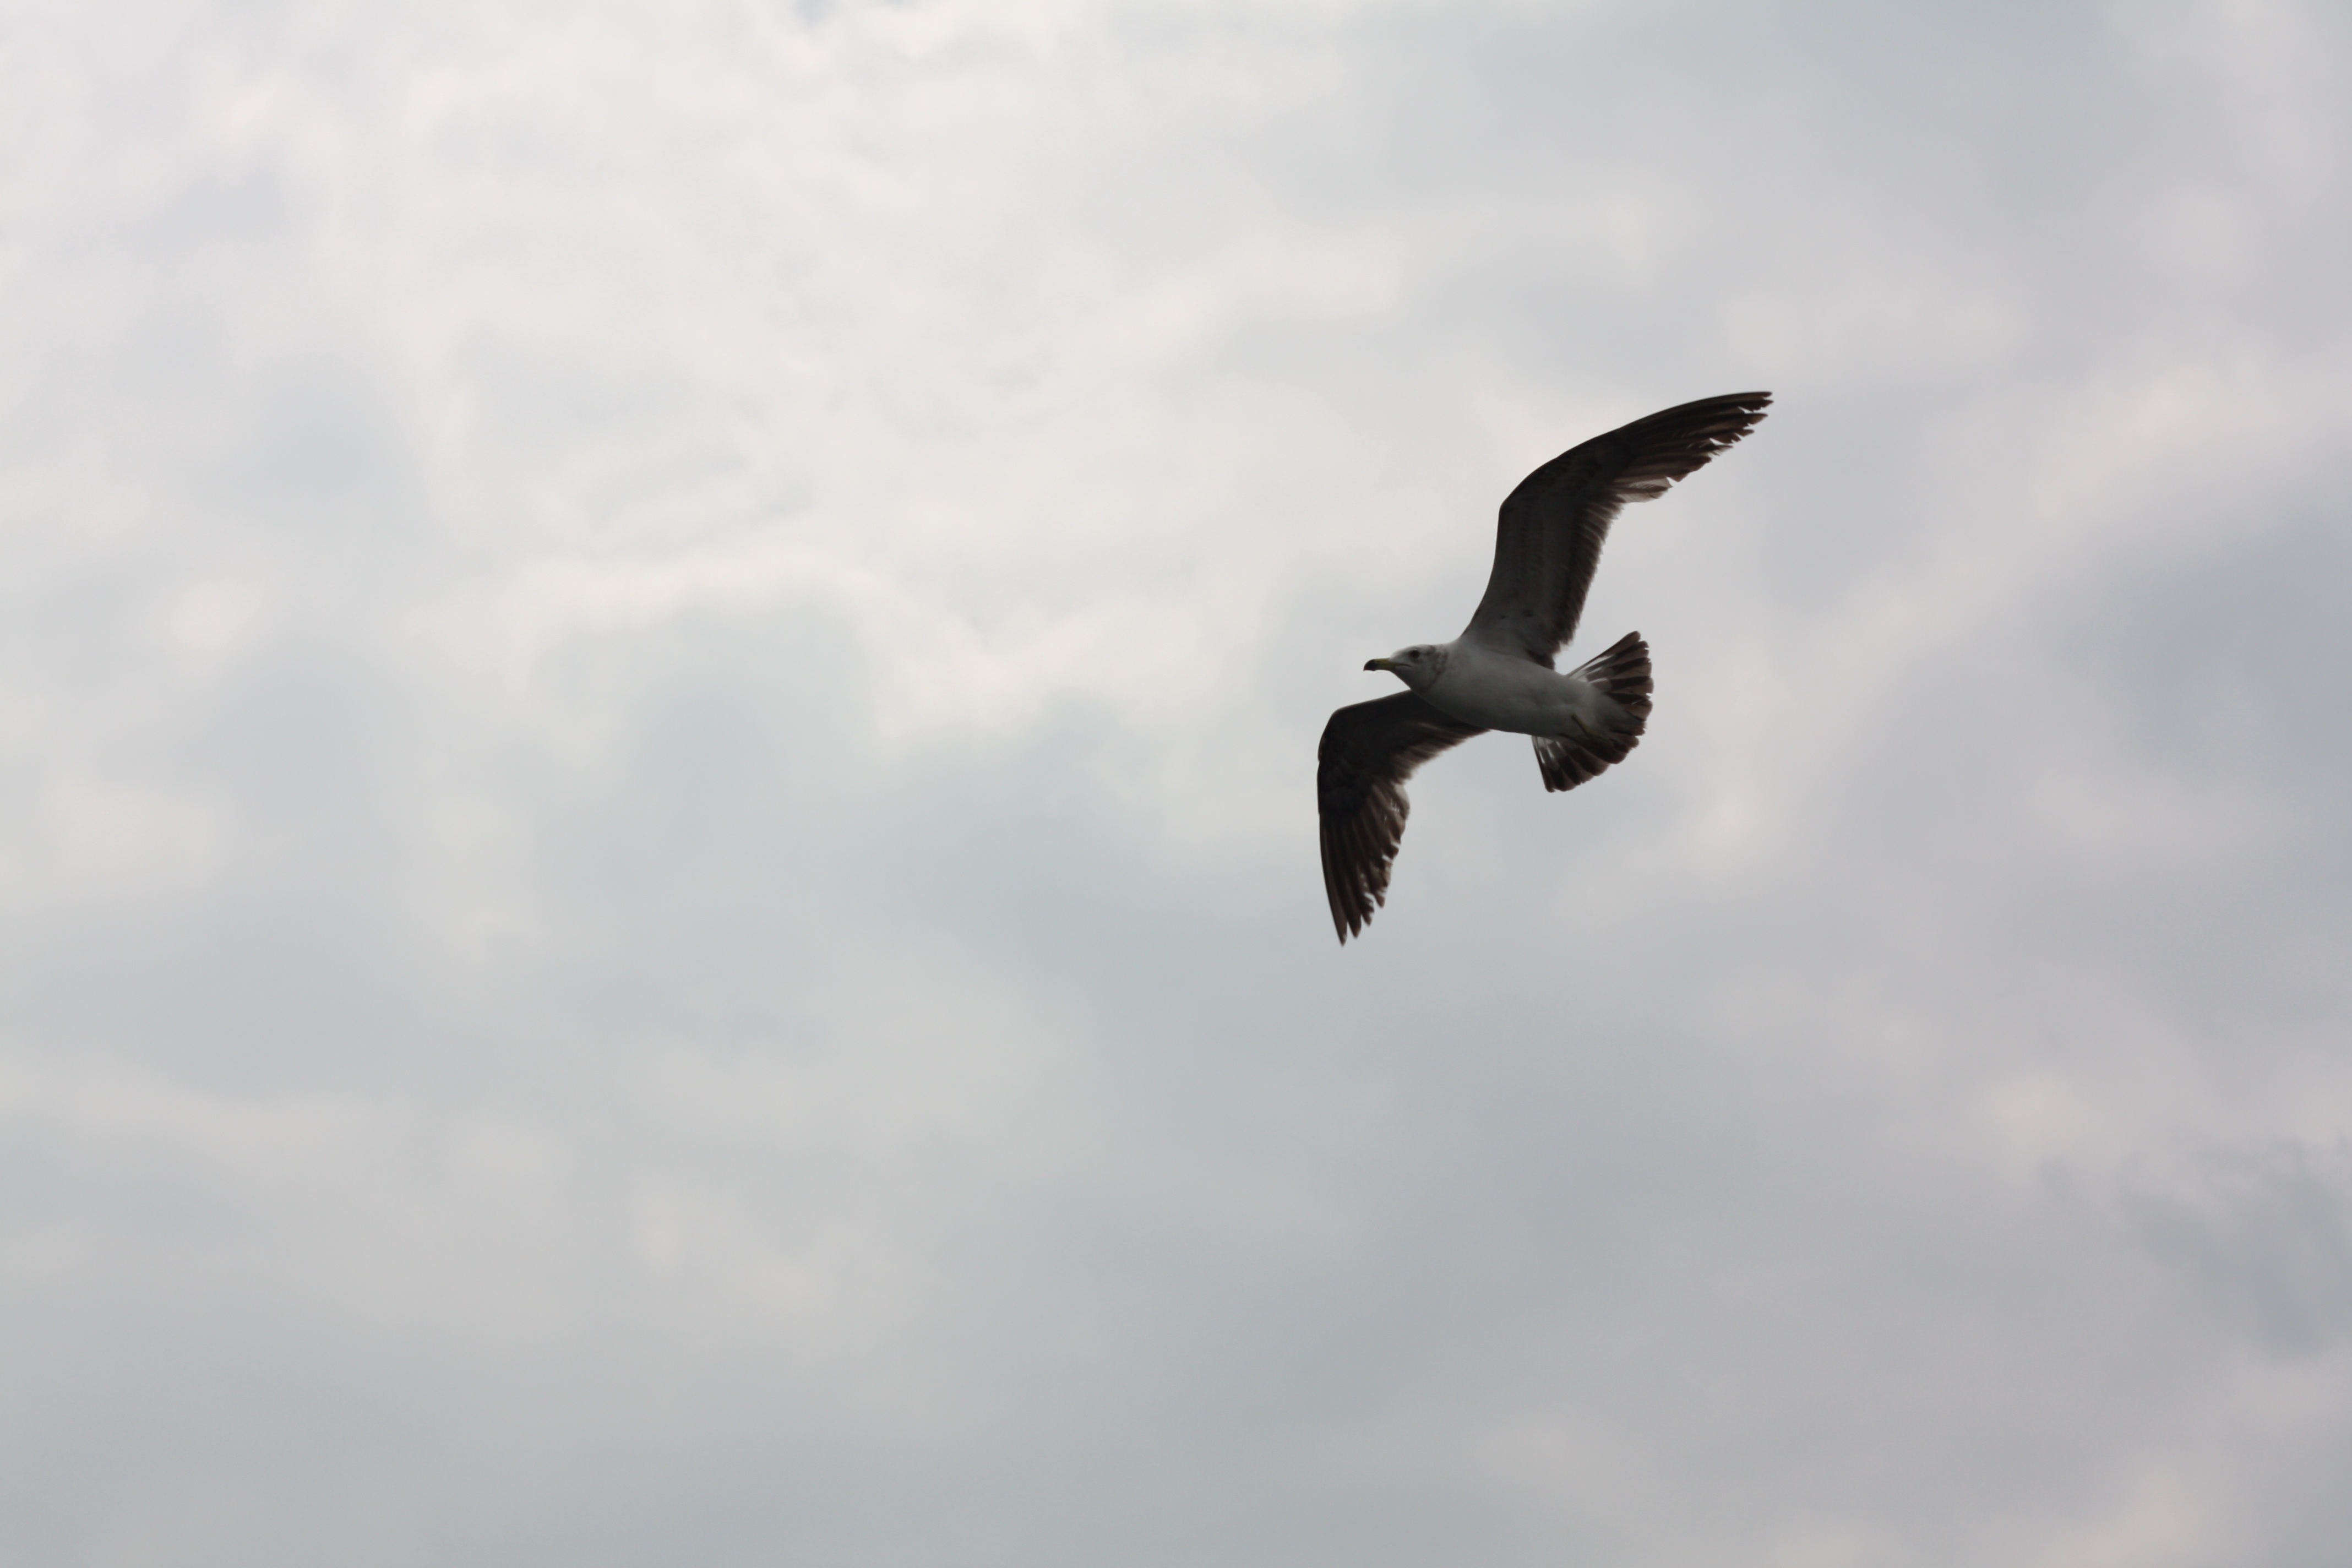
bird, wing, sky, seabird, seagull, gull, flight, vertebrate, new, charadriiformes, atmosphere of earth